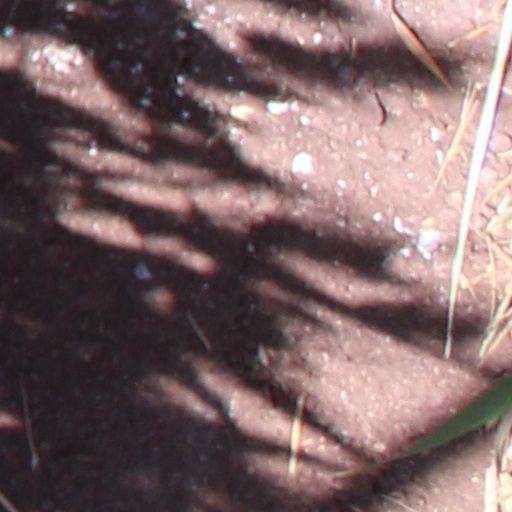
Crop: wheat